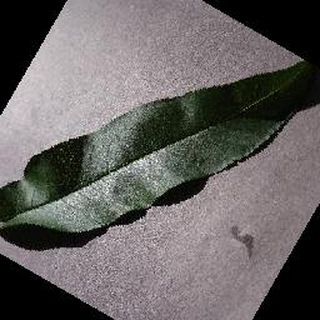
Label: healthy_peach